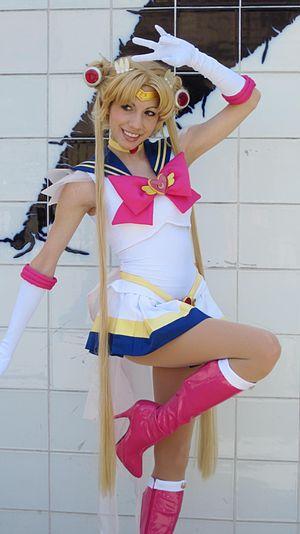
Sailor Moon est un personnage de fiction, principale protagoniste de la franchise Sailor Moon créée par Naoko Takeuchi. Forme guerrière de l’ancienne princesse de la Lune, Princess Serenity, il y a 10 000 ans, Sailor Moon s'est réincarnée au XXᵉ siècle sous les traits de Usagi Tsukino, une adolescente de 14 ans maladroite et naïve.